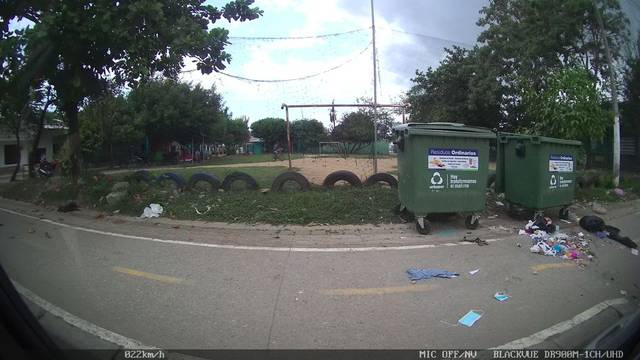
Region: Colombia
Coordinates: 8.731, -75.882